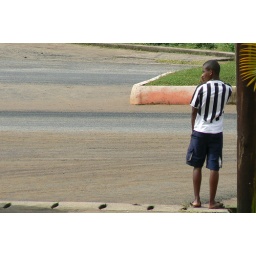
striped boy in Sambava